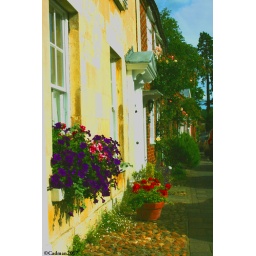
St Peters Street has a delightful selection of cottages and houses well tended by their flower loving owners.